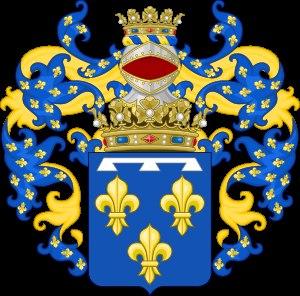
Alfonso de Orleans-Borbón y Ferrara-Pignatelli, 7ᵉ duc de Galliera, né le 2 janvier 1968 à Santa Cruz de Tenerife, aux Îles Canaries, en Espagne, est un membre de la famille du roi d'Espagne. Il est le propriétaire et le président de l’écurie automobile espagnole Racing Engineering.
Le duché de Galliera est un duché italien créé par l’empereur Napoléon Iᵉʳ, roi d'Italie, en 1812, pour la princesse Joséphine de Leuchtenberg, fille du prince Eugène de Beauharnais. Le nom du duché fait référence à la ville de Galliera, située dans la province de Bologne, en Émilie-Romagne.